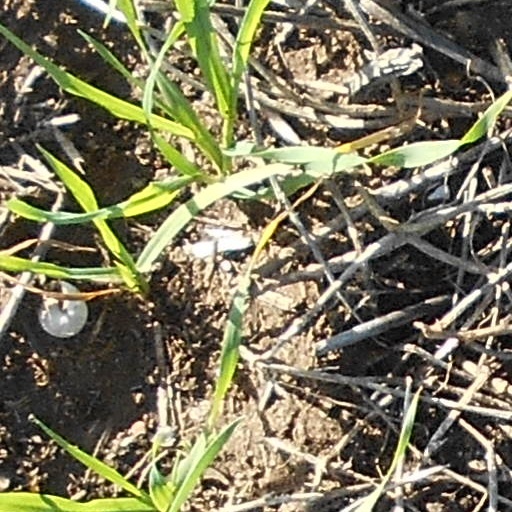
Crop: wheat